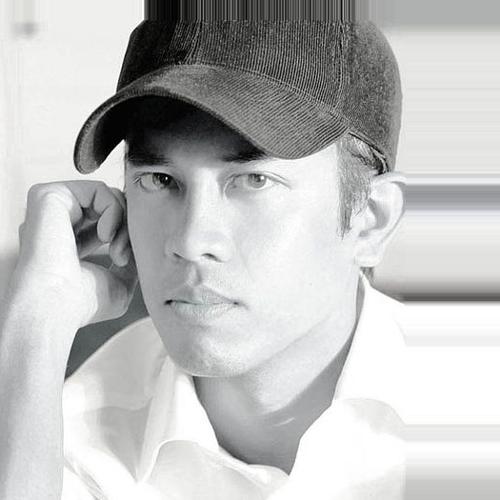
Age: 31